Hornell Armory

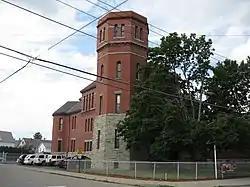
Hornell Armory, August 2009

Hornell Armory is a historic National Guard armory building located at Hornell in Steuben County, New York. It is a brick and stone castle-like structure built in 1894. It was designed by architect Isaac G. Perry. The three-story main structure has a four-story round corner tower. Attached to the main structure are an additional pair of two-story corner towers. Extending from the main structure is a long two-story wing with a gable roof and corner stair tower.